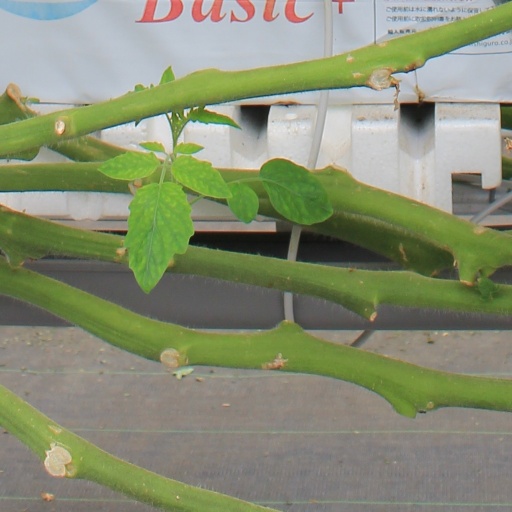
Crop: tomato